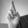
ASL letter: R